Millennium Earl

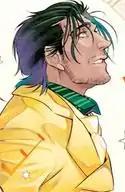
The reveal of the Earl's human form was important to manga artist Katsura Hoshino.

The Millennium Earl was originally featured as the villain of Katsura Hoshino's one-shot comic, "Zone", which featured other characters from the "D.Gray-man" series, most notably Lenalee Lee and the character who served as the basis of Allen Walker, Robin. He tempts Lenalee by bringing back her lost lover but is stopped by Robin. As in "D.Gray-man", the Earl promised people to return their dead love ones back to life. Hoshino originally created the Earl during her youth when she aspired to write him as the main character of her own works. However, finding the character unsuitable for a manga magazine aimed at teenagers, she instead created Allen to be the protagonist. Once "D.Gray-man" started serialization, Hoshino commented that she based the Earl on an unidentified, well-known person. Although the individual was noted for his art, his command of several languages and his prophecies, it was unknown when the person died. He called himself the "alchemist of time", and when "D.Gray-man"s first volume was published it was believed that he was still alive. Towards the series' beginning, Hoshino found the character as one of easiest to one draw alongside Hevlaska. In a later interview, Hoshino found the Earl's clown-like outfit still easier to illustrate in comparison with more "beautiful" characters, such as Yu Kanda.